Vsevolod Meyerhold

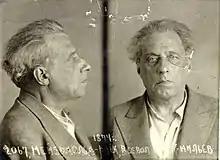
Meyerhold's mugshot, taken at the time of his arrest by Soviet police

The ailing Stanislavsky, who was the director of an opera theatre now known as Stanislavski and Nemirovich-Danchenko Theatre, invited Meyerhold to be his assistant – an invitation that surprised many in Moscow, given their long standing artistic differences. Stanislavsky died soon afterwards, in August 1938. His dying wish was "Take care of Meyerhold; he is my sole heir in the theatre – here or anywhere else." Meyerhold directed his theatre for nearly a year, and was engaged with producing the première of Sergei Prokofiev's "Semyon Kotko", when he was instructed that he was to choreograph a spectacle in Leningrad involving 30,000 athletes. On 15 June 1939, he addressed a conference of theatre directors, in the presence of Andrey Vyshinsky, the state prosecutor who had presided over the infamous Moscow show trials. His speech was not reported in the Soviet press, giving rise to a report that he had declared, defiantly: